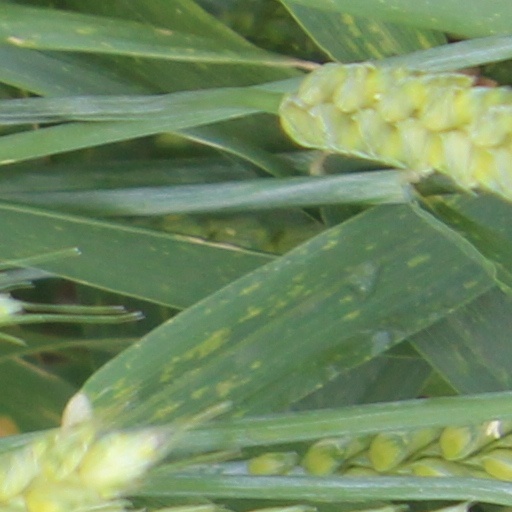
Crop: wheat